2014 anti-Muslim riots in Sri Lanka

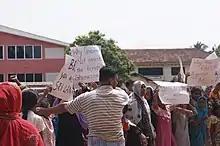
Protesters hold placards as they demonstrate against the anti-Muslim violence, 17 June 2014

UN Secretary General Ban Ki-moon expressed concern at the communal violence and urged the government to ensure the safety of all Sri Lankans. UN High Commissioner for Human Rights Navi Pillay issued a statement on 16 June 2014 expressing alarm at the riots and urging the government to halt the violence and hate speech and bring the perpetrators to book. The European Union delegation in Colombo, with the support of the Norwegian, Swiss and Turkish embassies, issued a statement on 20 June 2014 condemning the violence and urging the government to uphold the rule of law. Organisation of Islamic Co-operation Secretary General Iyad bin Amin Madani expressed serious concern at the violence against Muslims and observed a rising trend of violence by extremists.